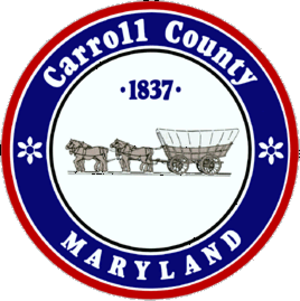
Le comté de Carroll est un comté situé dans le nord de l'État du Maryland aux États-Unis. Il est ainsi nommé en l'honneur de Charles Carroll de Carrollton, un signataire de la déclaration d'indépendance des États-Unis. Le siège du comté est à Westminster. Selon le recensement de 2010, sa population est de 167 134 habitants.